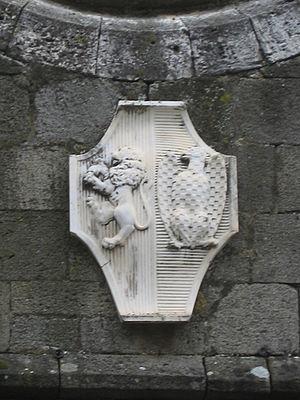
La Pieve delle Sante Flora e Lucilla est un des édifices catholiques situés dans le bourg médiéval de Santa Fiora, en province de Grosseto.